Campus of the University of California, Berkeley

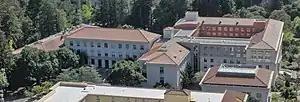
Dwinelle Hall classrooms (left) and offices (right)

Two mosaic murals by Helen Bell Bruton ("Sculpture and Dance") and Florence Alston Swift ("Music and Painting") were commissioned by the Works Progress Administration and installed in 1936 on the Old Art Gallery, which originally served as a small utility building designed by Howard and completed in 1904. After Kelham died in 1936, the architectural duties in progress fell on his junior partner, Harry Thomsen.